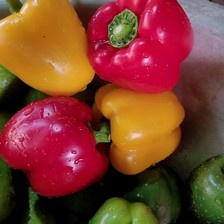
Label: capsicum